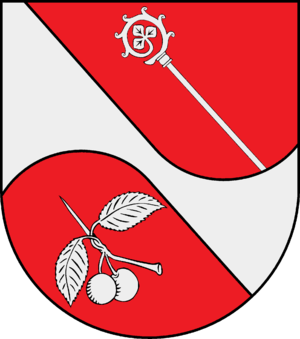
Mönkhagen est une commune allemande du Schleswig-Holstein, située dans le nord-est de l'arrondissement de Stormarn, à neuf kilomètres au nord-ouest de la ville de Lübeck. Mönkhagen fait partie de l'Amt Nordstormarn qui regroupe douze communes autour de Reinfeld.